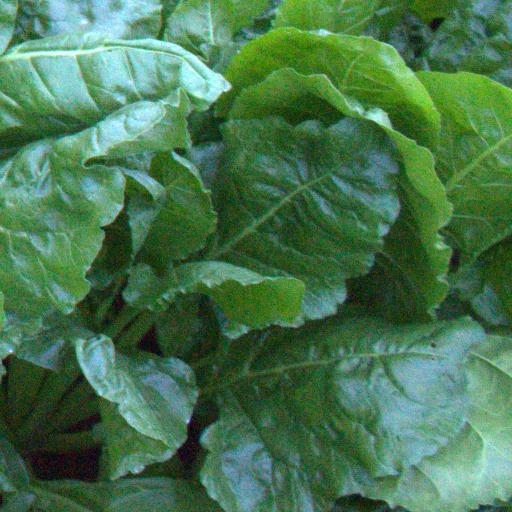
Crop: sugar beet